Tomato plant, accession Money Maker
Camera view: bottom (45 deg); turntable rotation: 60 degrees
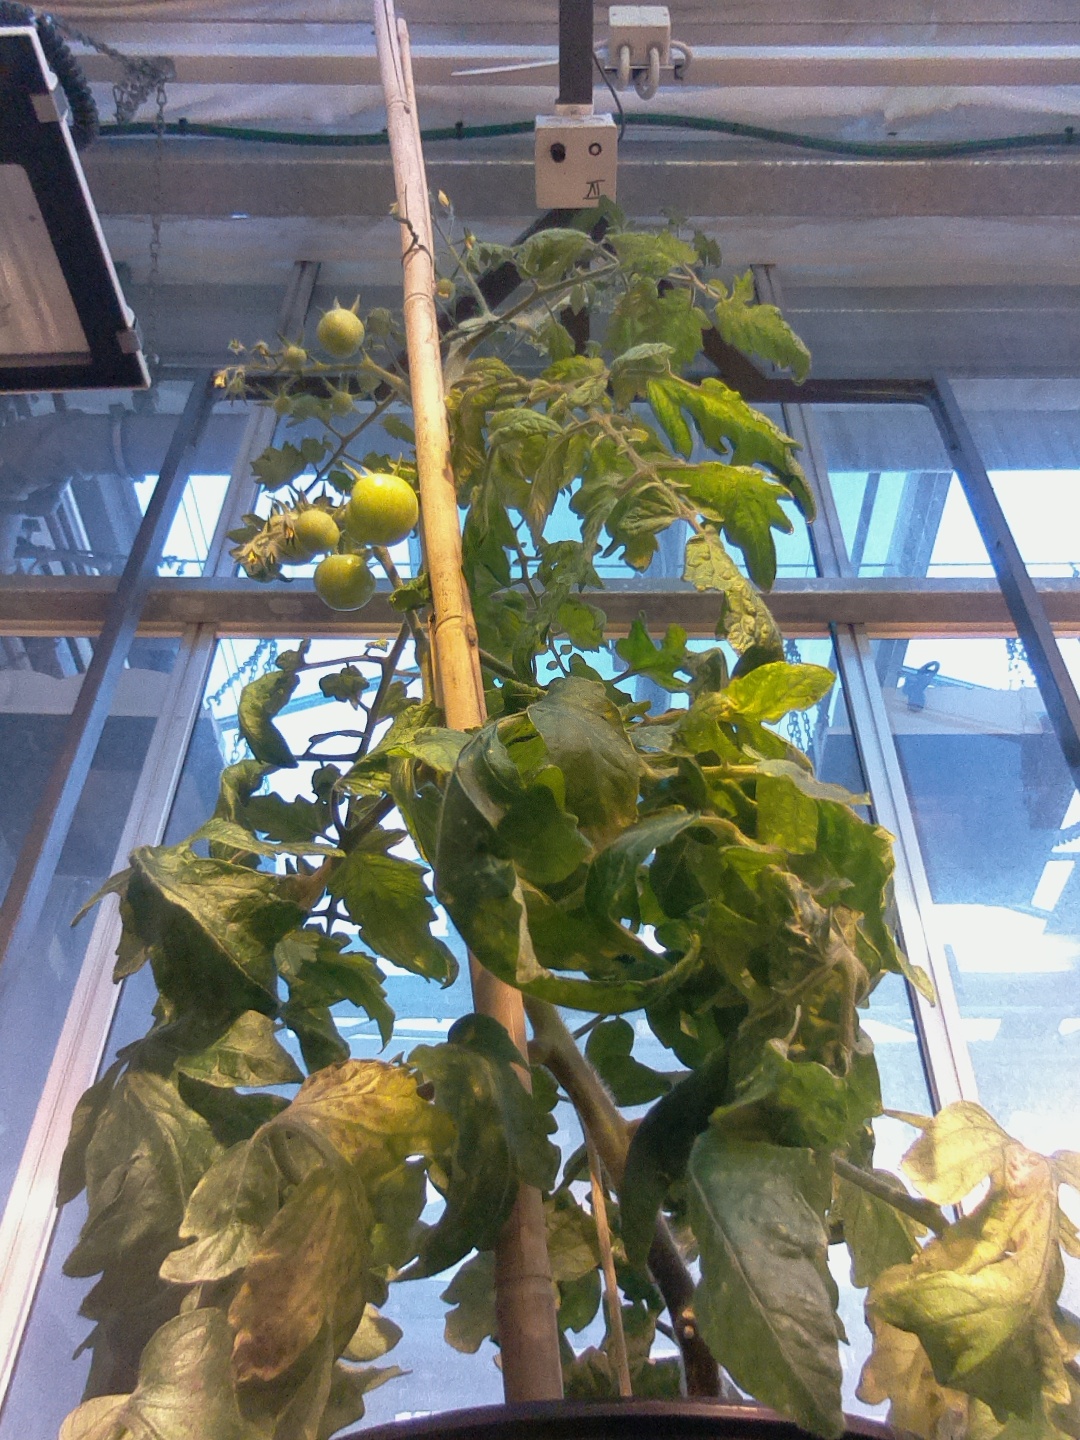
BBCH growth stage 75: 50%-60% of final fruit size